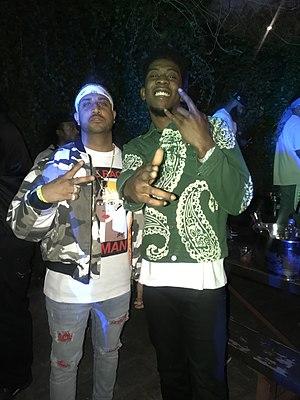
Desiigner, de son vrai nom Sidney Royel Selby III, né le 3 mai 1997 à Brooklyn, est un rappeur américain originaire du quartier de Bedford-Stuyvesant. Il se fait mondialement connaître en 2016 avec le titre Panda se classant à la 1ʳᵉ place au Billboard Hot 100. En février 2016, Desiigner signe sur le label GOOD Music de Kanye West.